Eli Cohen

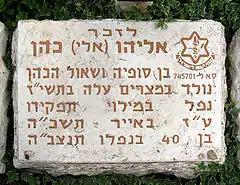
Memorial stone reading Eliahu (Eli) Cohen, in the "Garden of the Missing Soldiers" on Mount Herzl in Jerusalem.

Israel staged an international campaign for clemency, hoping to persuade Syria not to execute him. Israeli foreign minister Golda Meir led a campaign urging Damascus to consider the consequences of hanging him. Diplomats, prime ministers, parliamentarians, and Pope Paul VI tried to intercede. Meir even appealed to the Soviet Union. The governments of Belgium, Canada, and France tried to persuade the Syrian government to commute the death sentence, but the Syrians refused. Nadia Cohen attempted to appeal for clemency at the Syrian Embassy in Paris but was turned away. Cohen wrote in his final letter on 15 May 1965: